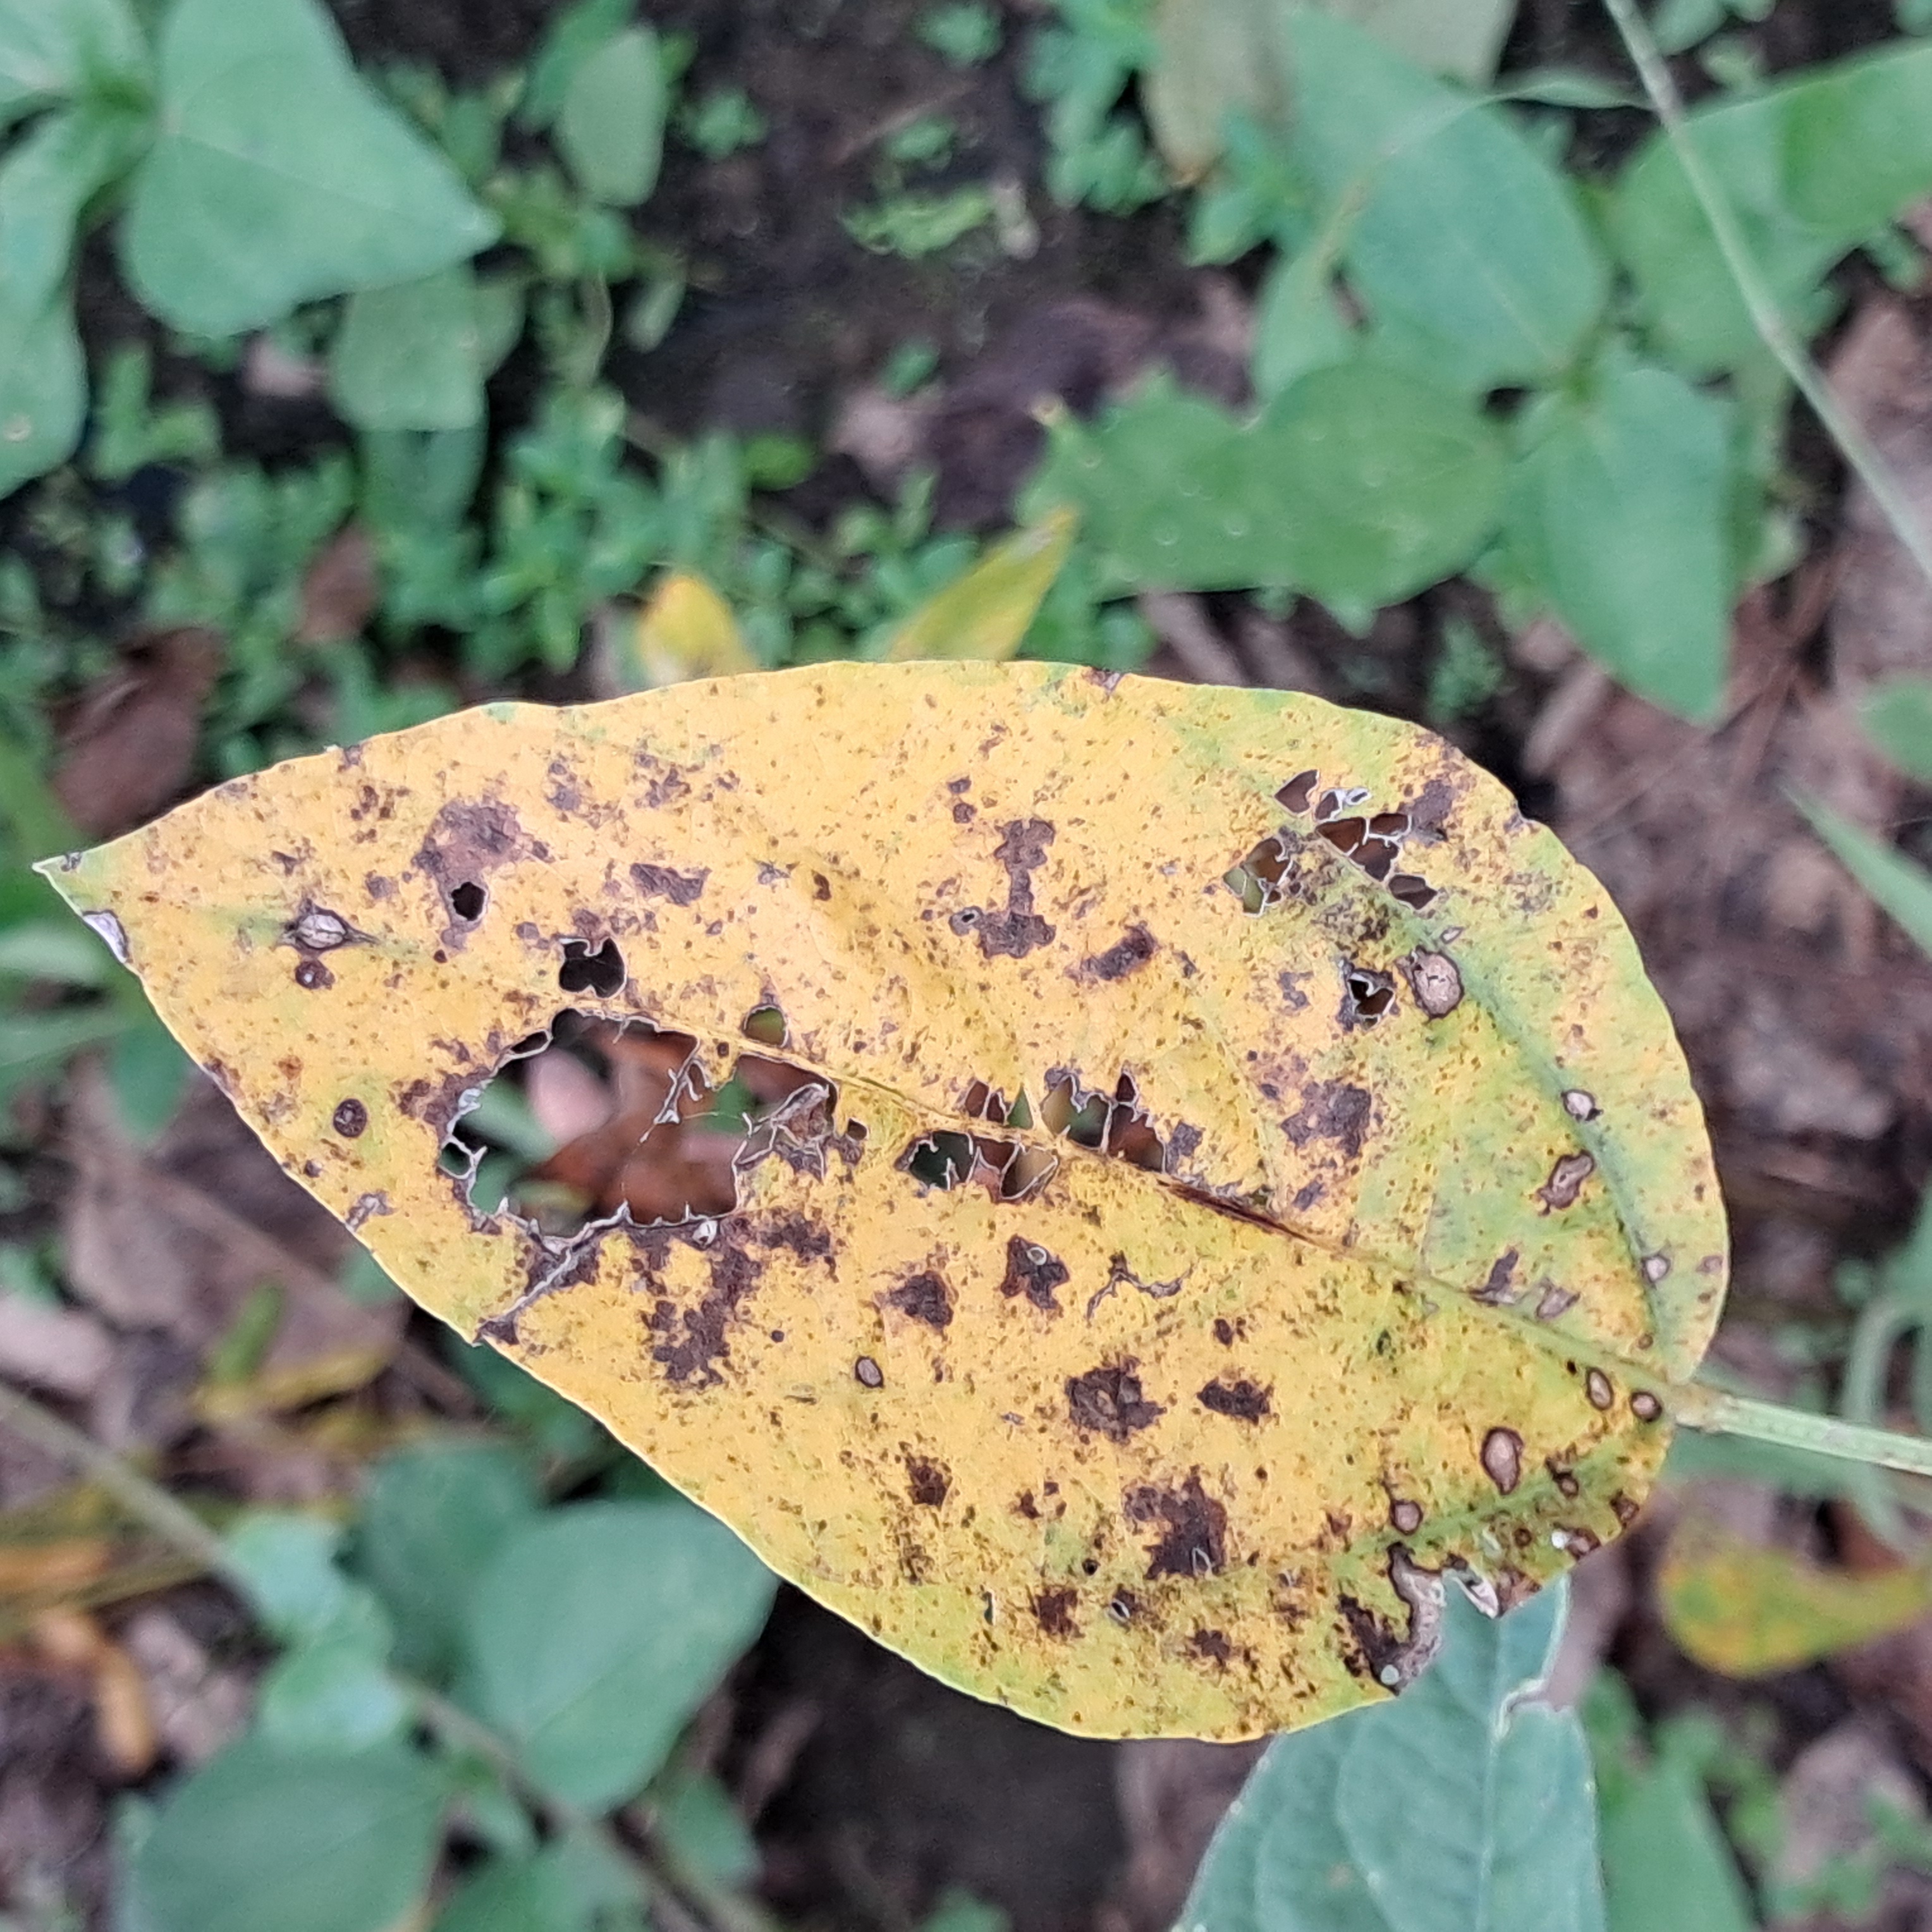
Label: Rust